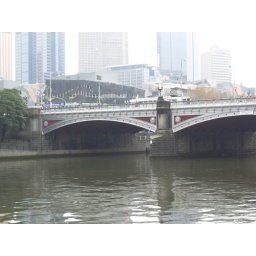
swanston street bridge and federation square in background